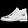
Label: Ankle boot